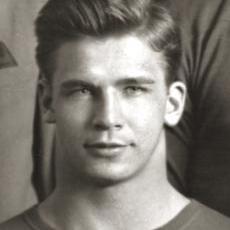
Age: 20